Ana Mariella Bacigalupo

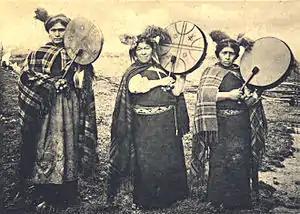
Mapuche "machis"

Bacigalupo's book "Shamans of the Foye Tree: Gender, Power, and Healing among the Chilean Mapuche" (University of Texas Press, 2007), comprises nine chapters that analyze the contested cultural politics of gender in the lives and practices of female and male transvestite and co-gendered machi. These shamans variously reproduce, challenge, and transform three paradigms of gender behavior that are at once colonial and indigenous: the male-female binary based on biological claims; the sexual-penetration paradigm of penetrating men and receptive non-men; and the ritual performances of masculinity, femininity, and co-gendered identities. Bacigalupo argues that discourses that polarize gender identities and fix gender referents in Chile also enable machi to move between male/female dichotomies, collapsing or fusing them through ritual practice. Shamans use paradoxical discourses about gender to legitimate themselves as gender-shifting ritual healers and as modern men and women.